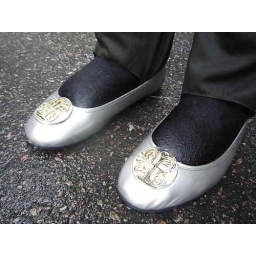
Lara wet its silver ballerina in backyard. She wear black knee socks.